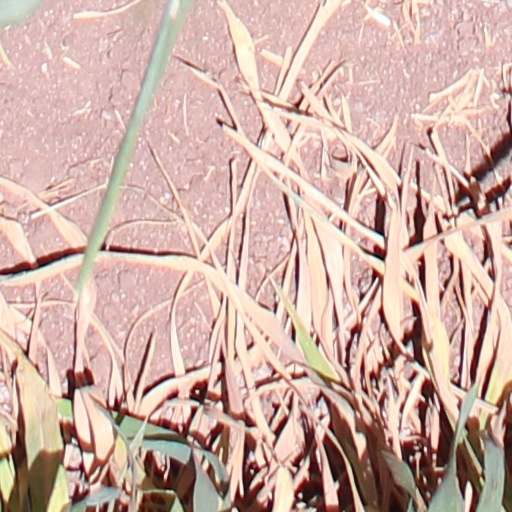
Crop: wheat